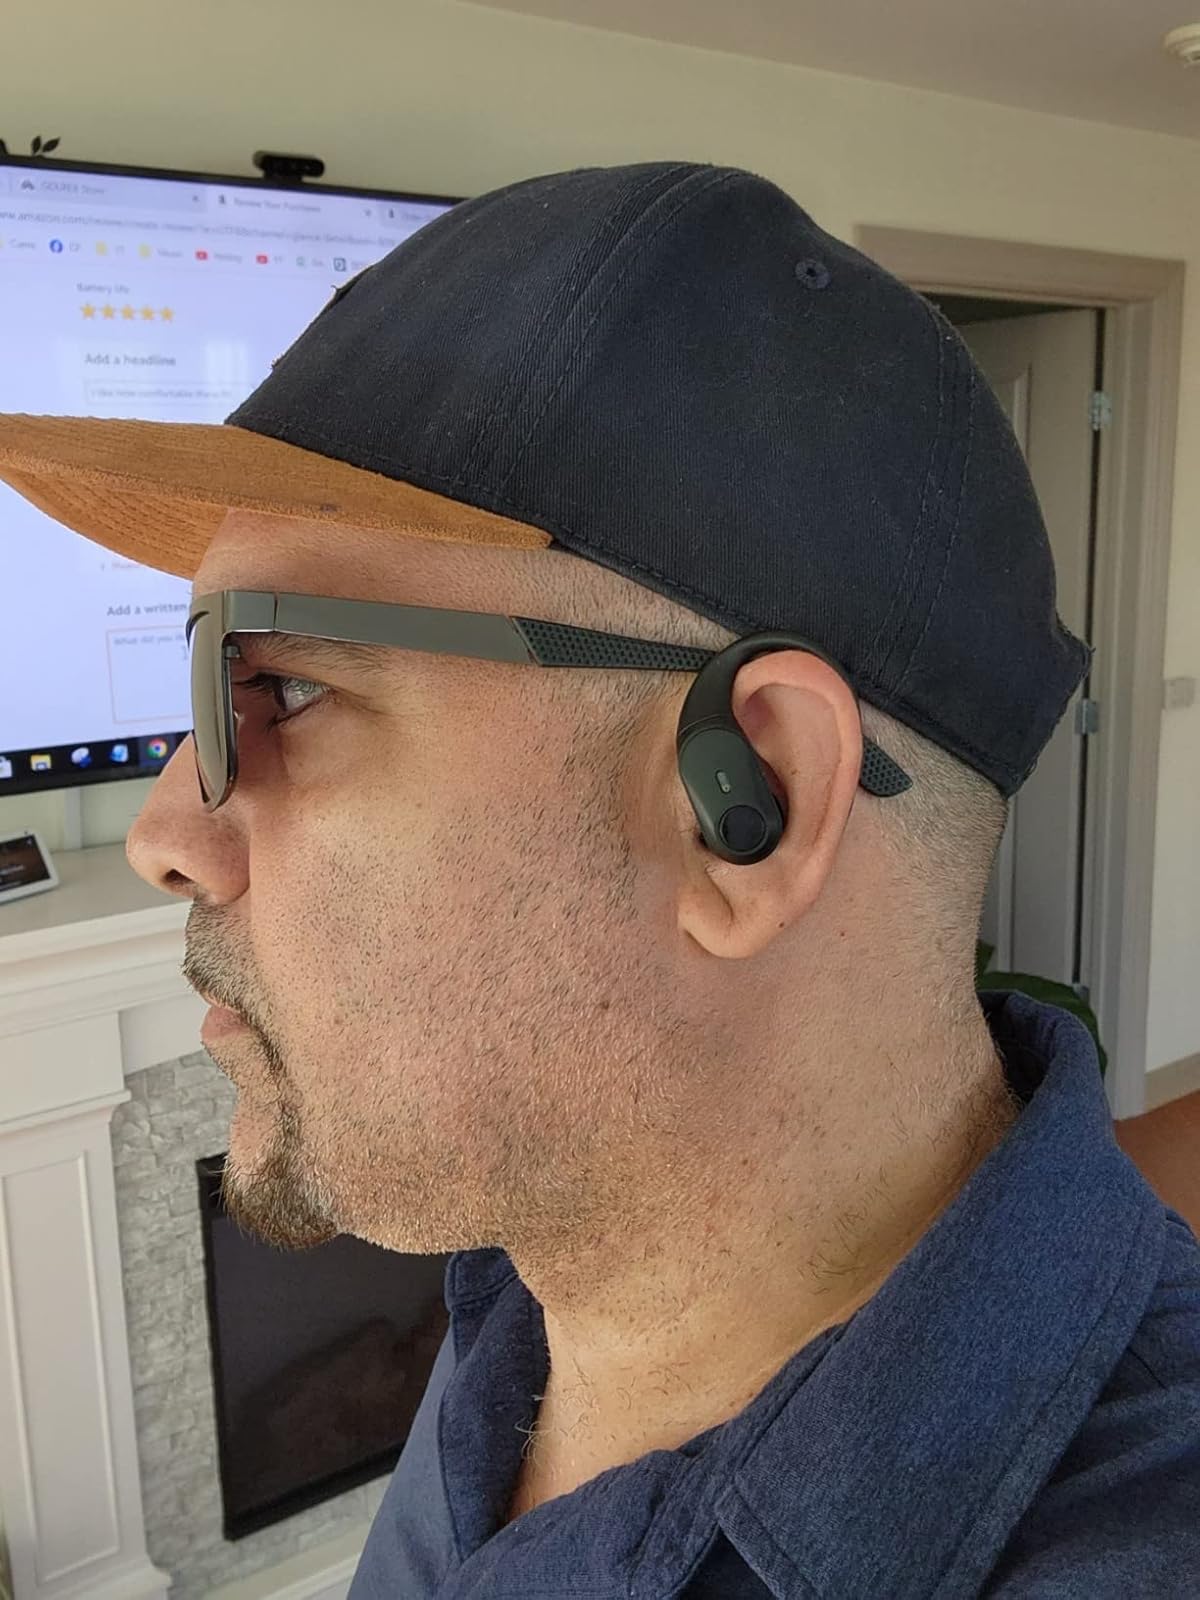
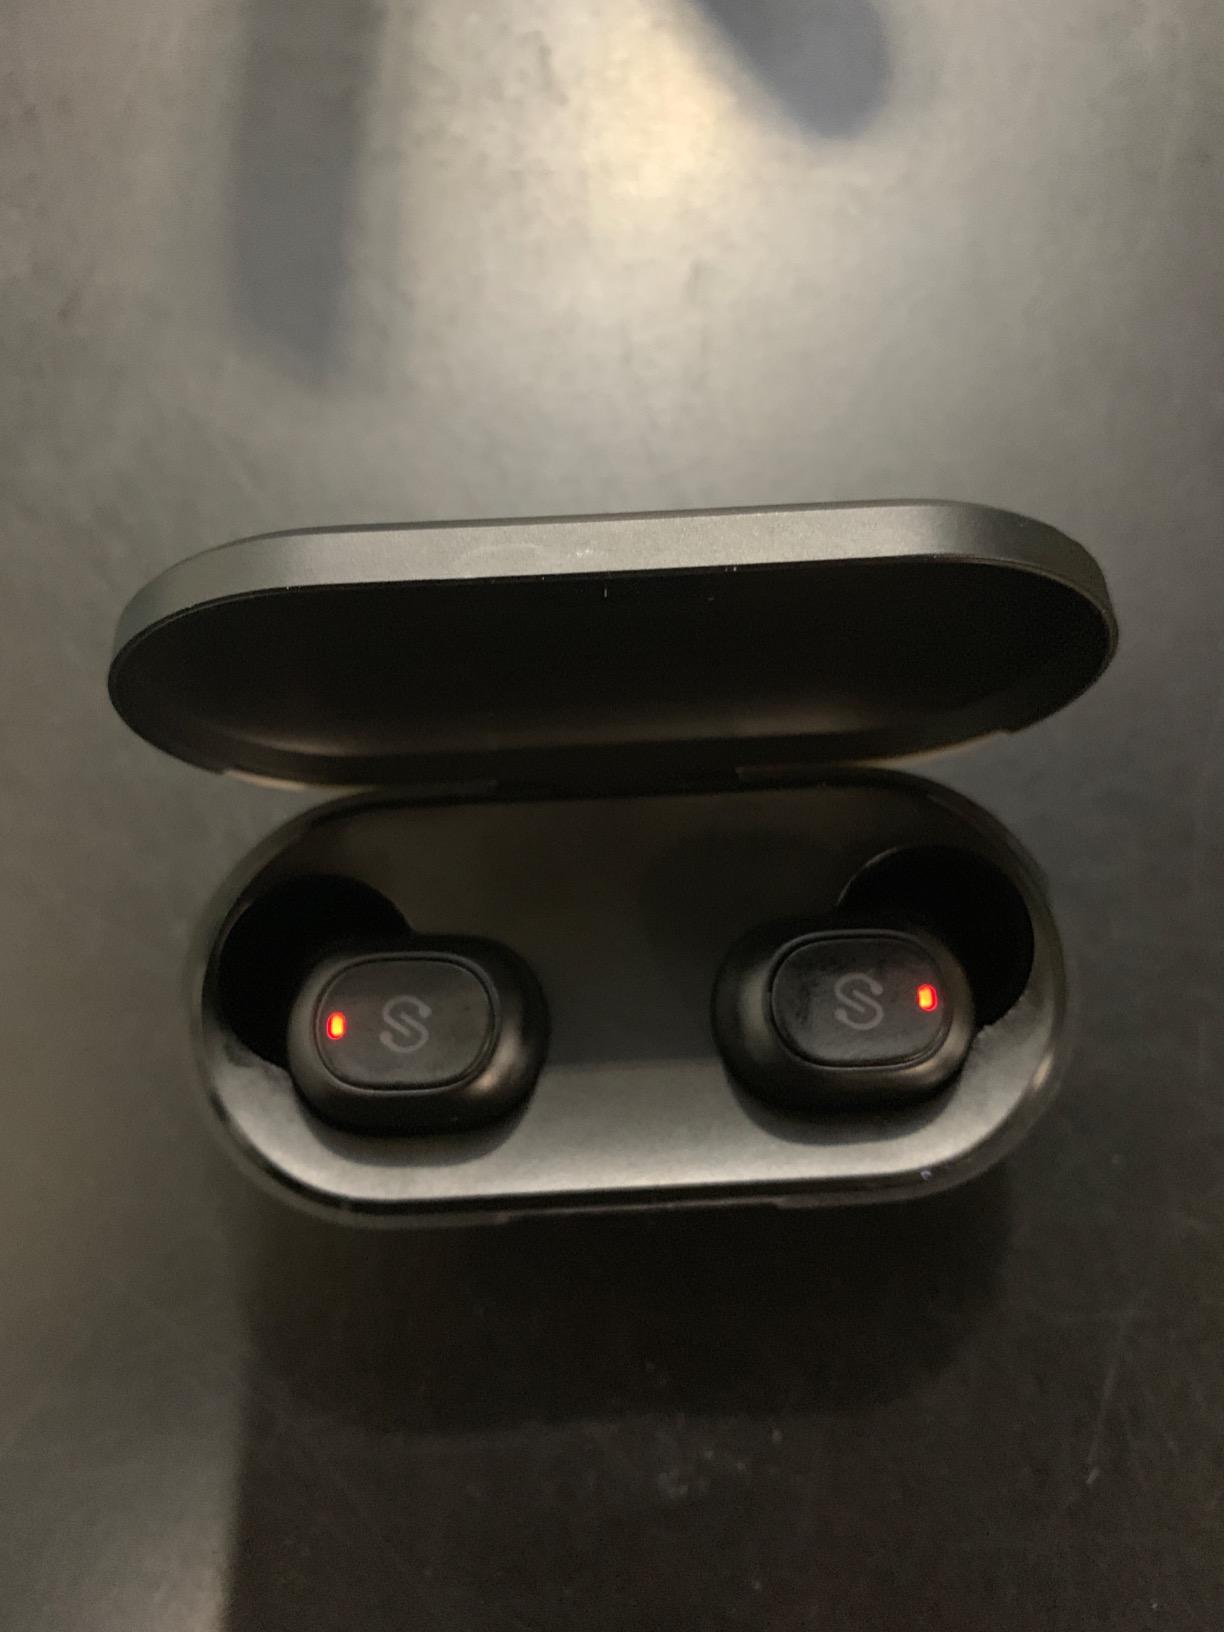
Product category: earbuds
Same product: no